South Australian Brewing Company

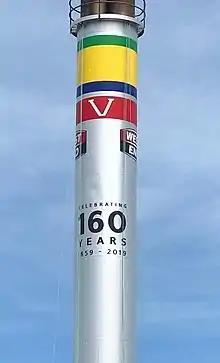
2020 SANFL Premier Woodville West Torrens Eagles' colours above runner up North Adelaide's colours.

The tradition of painting the brewery chimney with the team colours of the South Australian National Football League (SANFL) premiership team began in 1954, when a West Adelaide player and employee Clarrie Cannon suggested painting the chimney in the West Adelaide Football Club colours, red and black, as the West End Brewery (then still in Hindley Street) was located in their territory. General manager C. R. Aitken agreed, but only if West Adelaide was the winning team that year. However Port Adelaide Football Club coach and captain, Fos Williams, said that he expected his team to win, and the men agreed that if Port Adelaide won, their colours would be painted on the chimney. Port Adelaide won that year, so the chimney was painted in black and white vertical stripes, but Williams suggested that a red stripe be painted below the black to honour the runners-up.